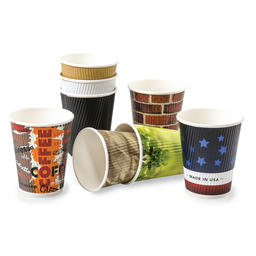
Label: paper